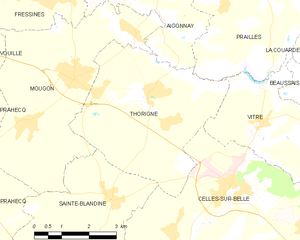
Carte des communes françaises Thorigné